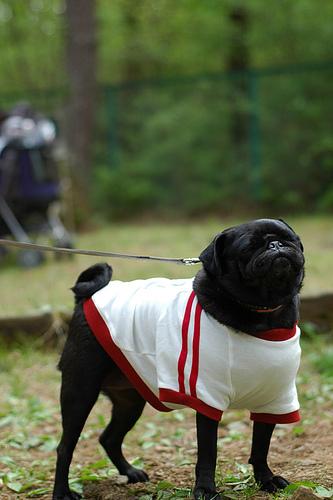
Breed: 798-n000130-pug